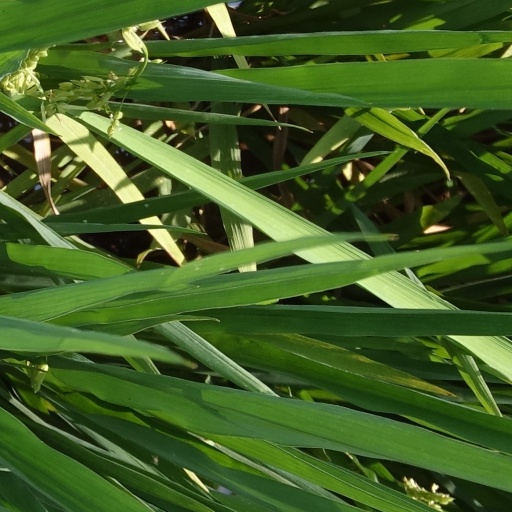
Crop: rice